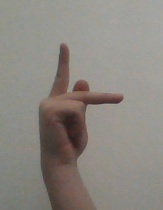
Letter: dha